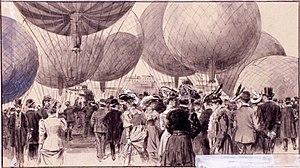
Mariano Pedrero est un dessinateur, peintre, affichiste et illustrateur espagnol.